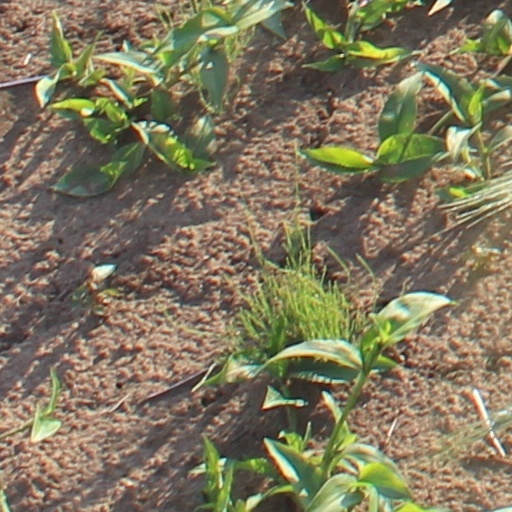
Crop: wheat